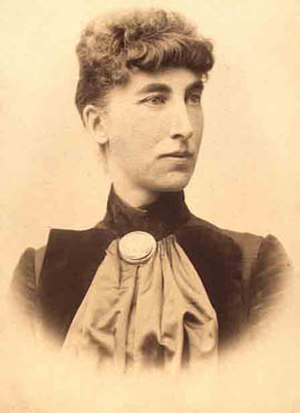
Victoria Benedictsson
-
Victoria Maria Benedictsson, f. Bruzelius var svensk forfatterinde, der skrev under pseudonymet Ernst Ahlgren.